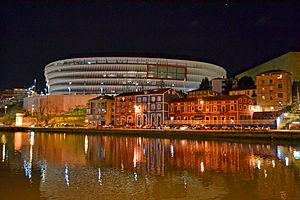
San Mamés est un stade de football situé à Bilbao en Espagne. Inauguré à l'été 2013, il accueille les matchs à domicile de l'Athletic Bilbao. Il remplace l'ancien stade San Mamés.